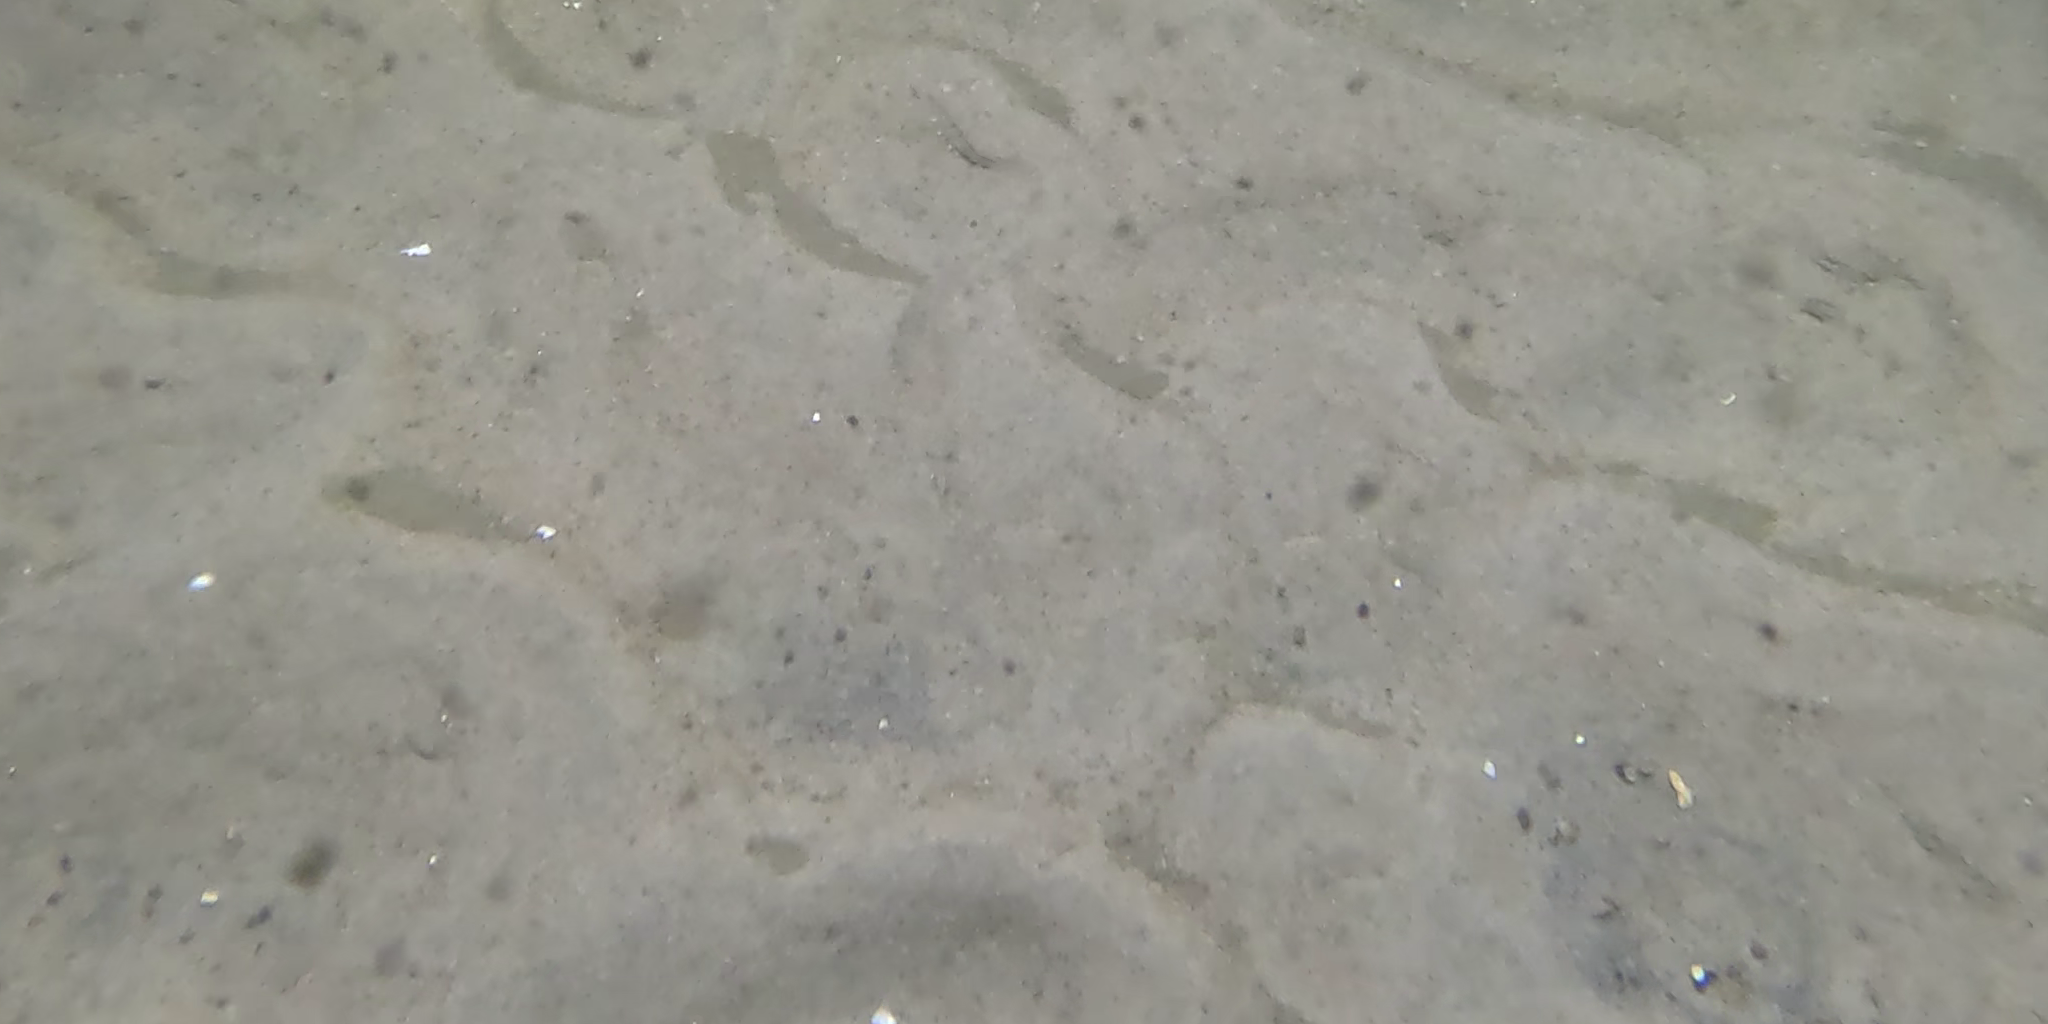
Seabed habitat: sand